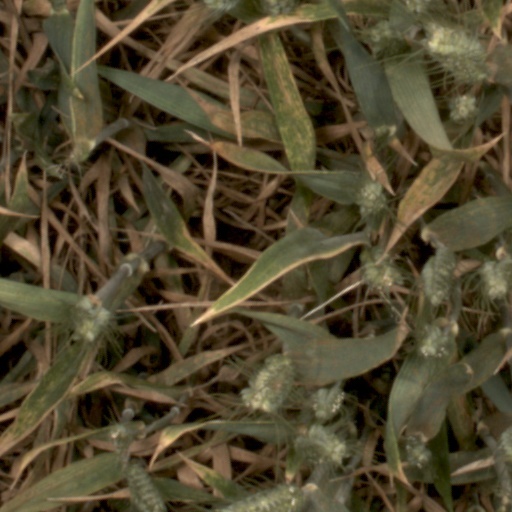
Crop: wheat